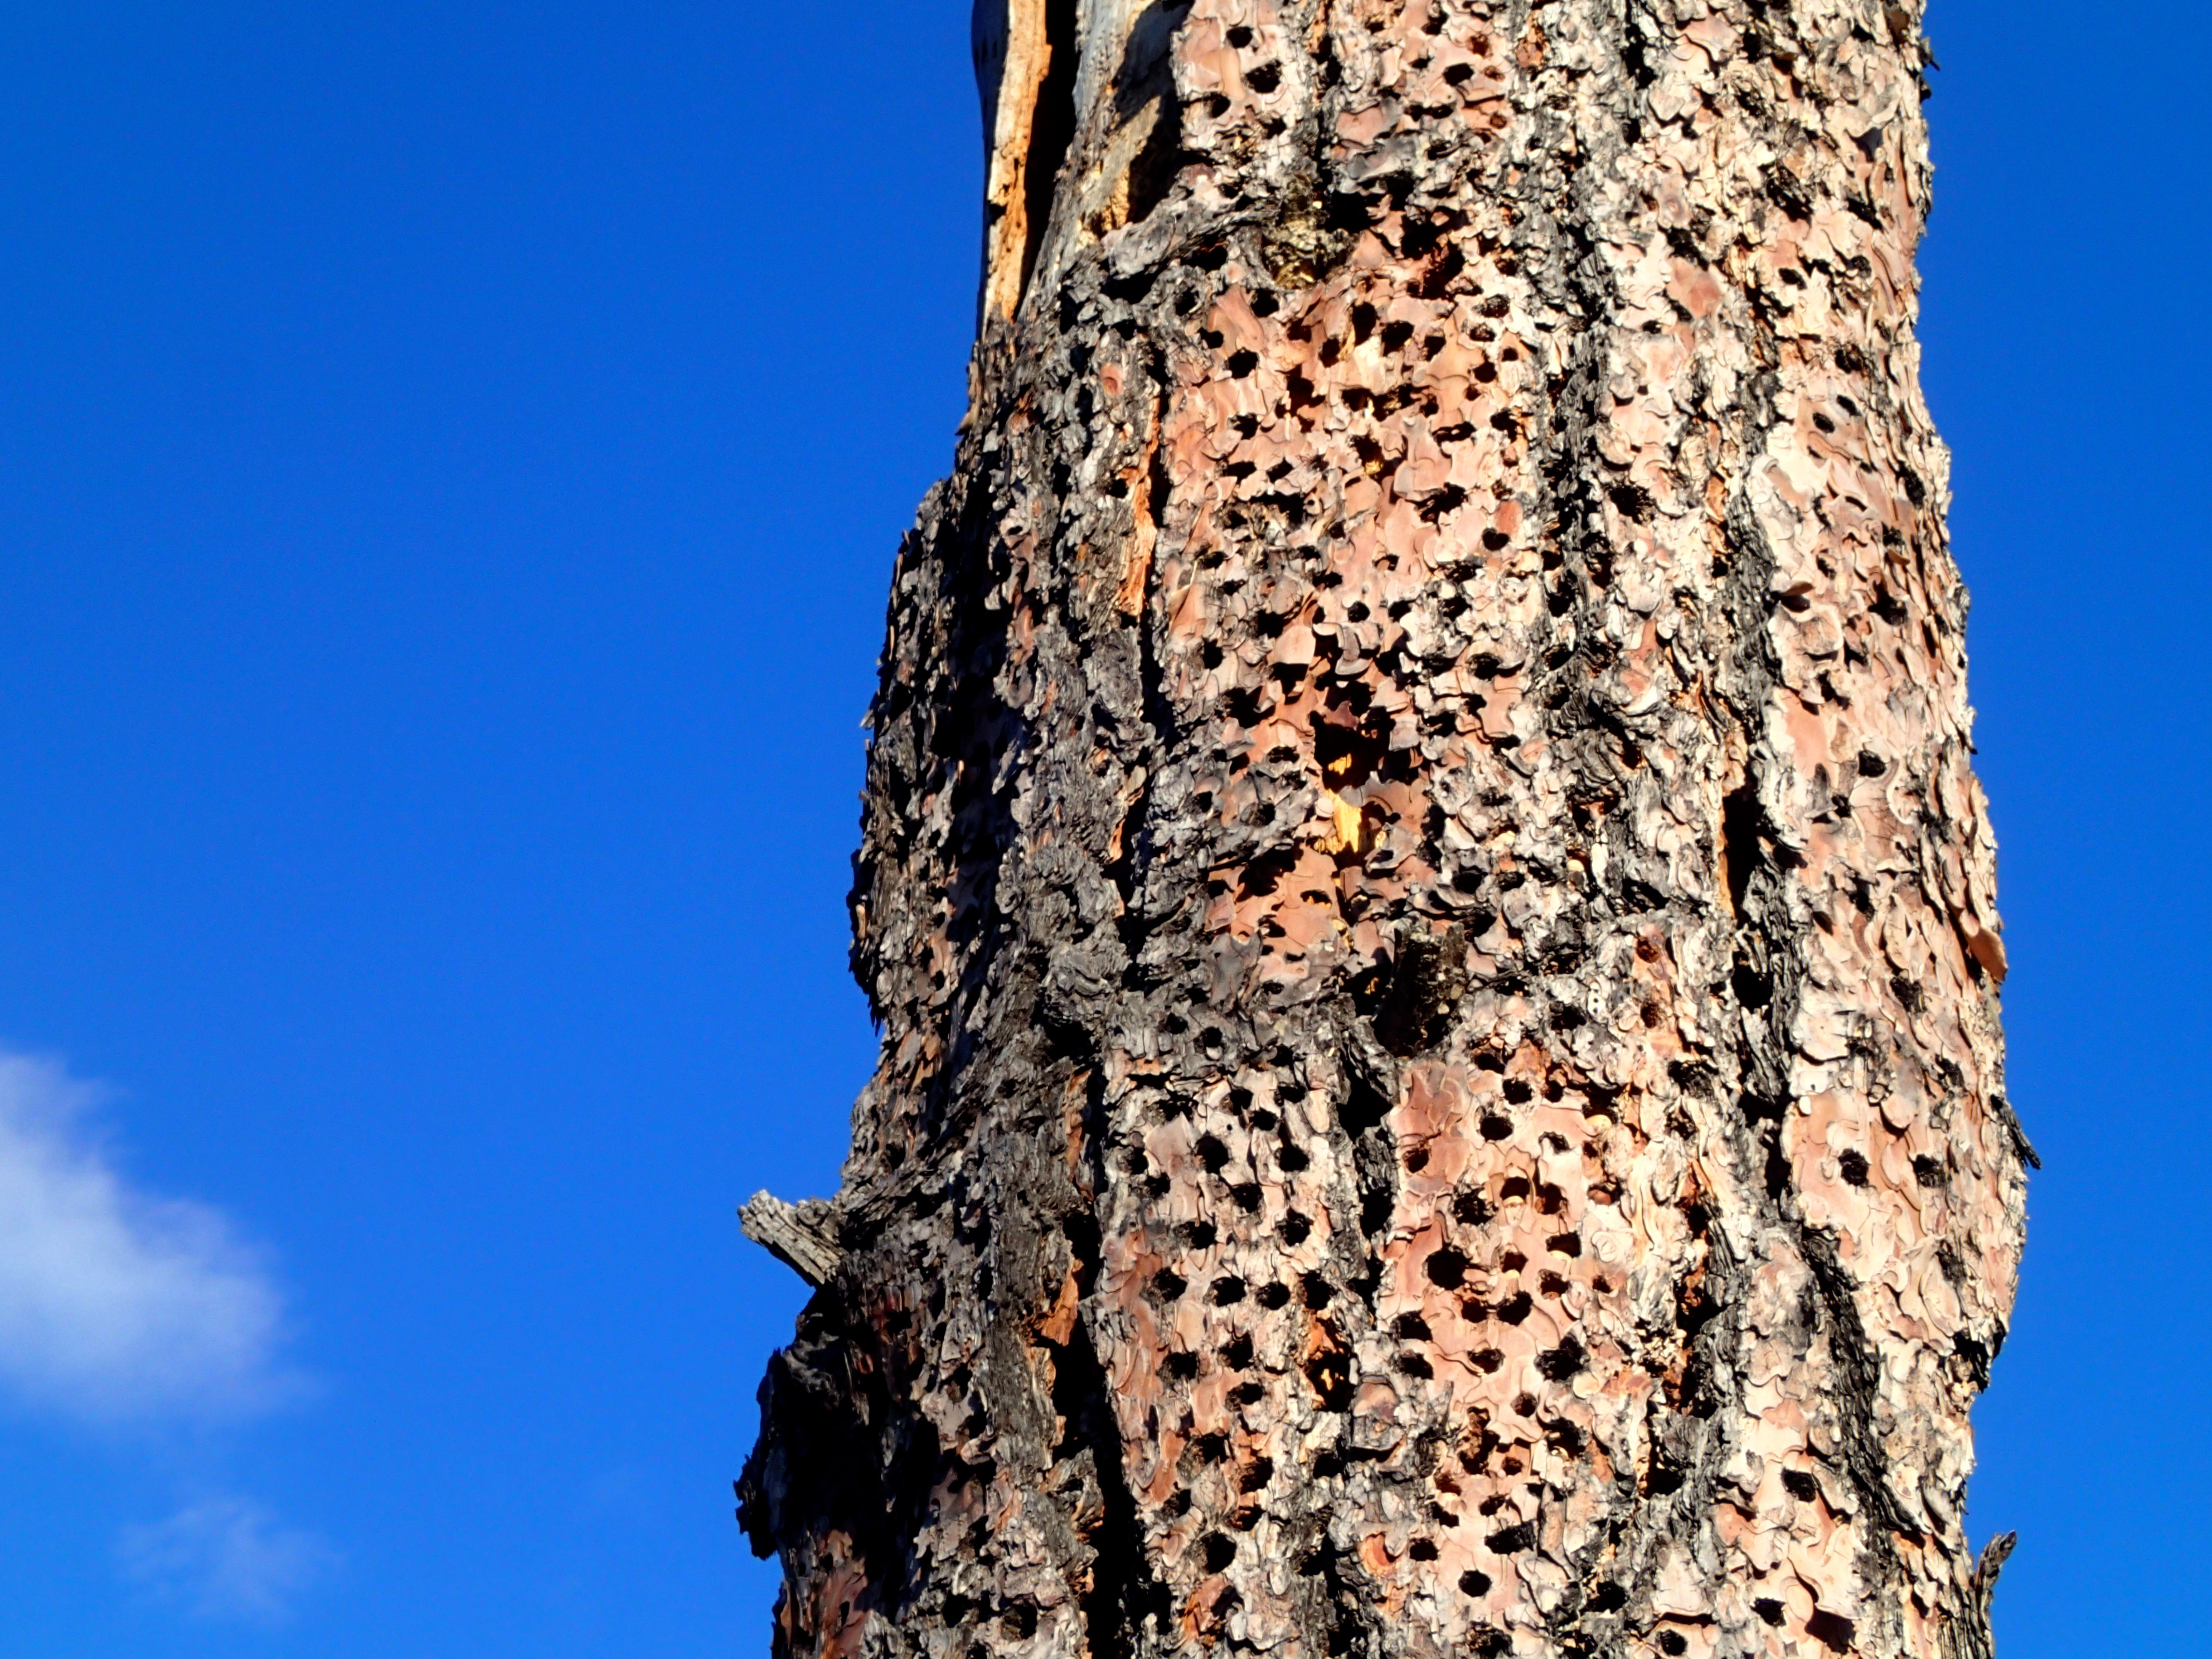
tree, branch, plant, flower, trunk, woody plant, land plant